DARPA Grand Challenge (2004)

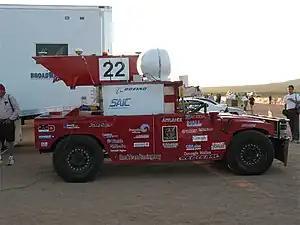
Red Team Racing's 1986 HMMWV Sandstorm

Announced in 2002, the first DARPA Grand Challenge was a driverless car competition held on March 13, 2004 in the Mojave Desert region of the United States. The route followed Interstate 15 from right before Barstow, California to just past the California-Nevada border in Primm. None of the robot vehicles finished the route. The vehicle of Carnegie Mellon University's Red Team traveled the furthest distance, completing of the course. The $1 million prize remained unclaimed.